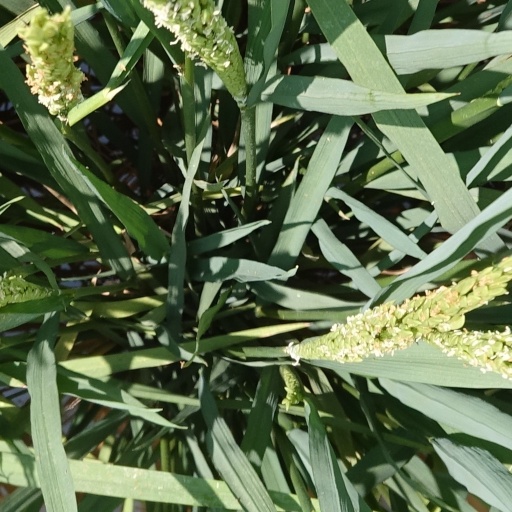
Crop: rice